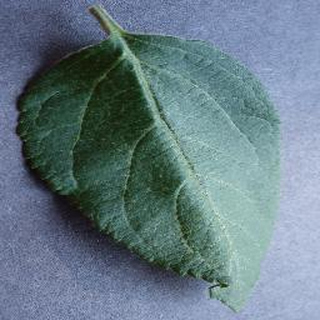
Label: healthy_apple